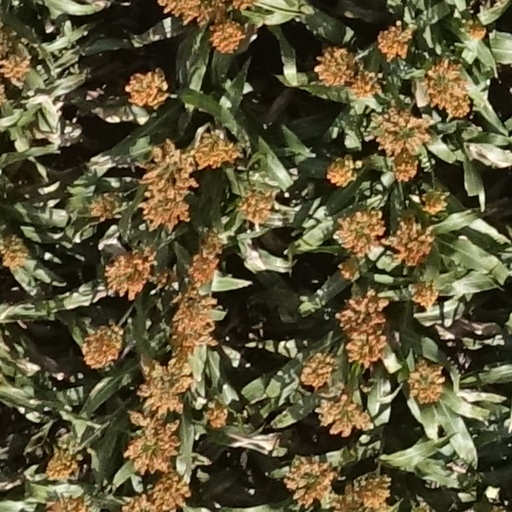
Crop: sorghum